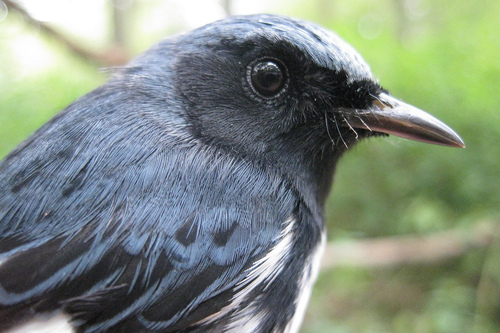
the bird has a beady eyering that is black and small bill.
this bird has a white breast, black cheek patch, blue coverts and black secondaries with blue edges.
a medium sized bird with a long narrow beak, that is covered in predominantly black feathers except for its breast and throat which is black and withe.
this black and white bird has a long beak that is more pointy than blunt and white extending down into the breast.
this bird is black with white and has a long, pointy beak.
a large bird with a bill that curves downwards and black eyes
this bird is black with some white and has a long, pointy beak.
this bird is black with white and has a long, pointy beak.
a medium size bird with a black head and pointed beak.
a large bird with black coloring and a pointed beak.
Species: Black Throated Blue Warbler